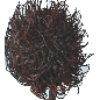
Label: rambutan